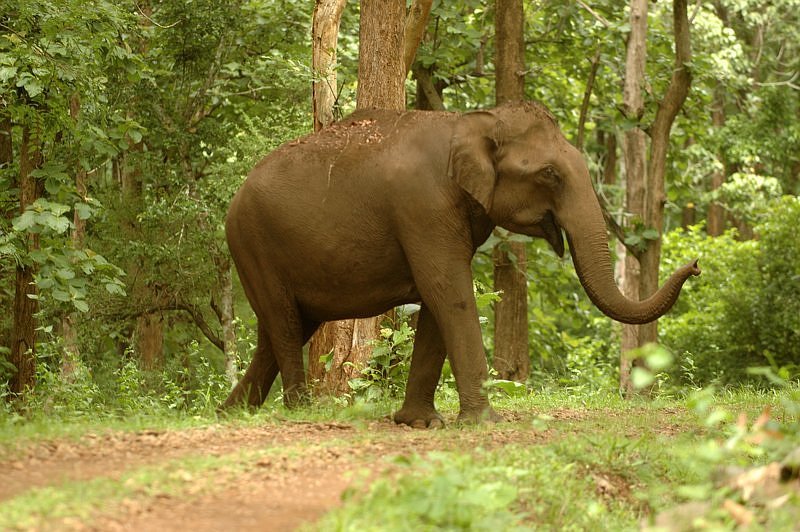
Label: not_food